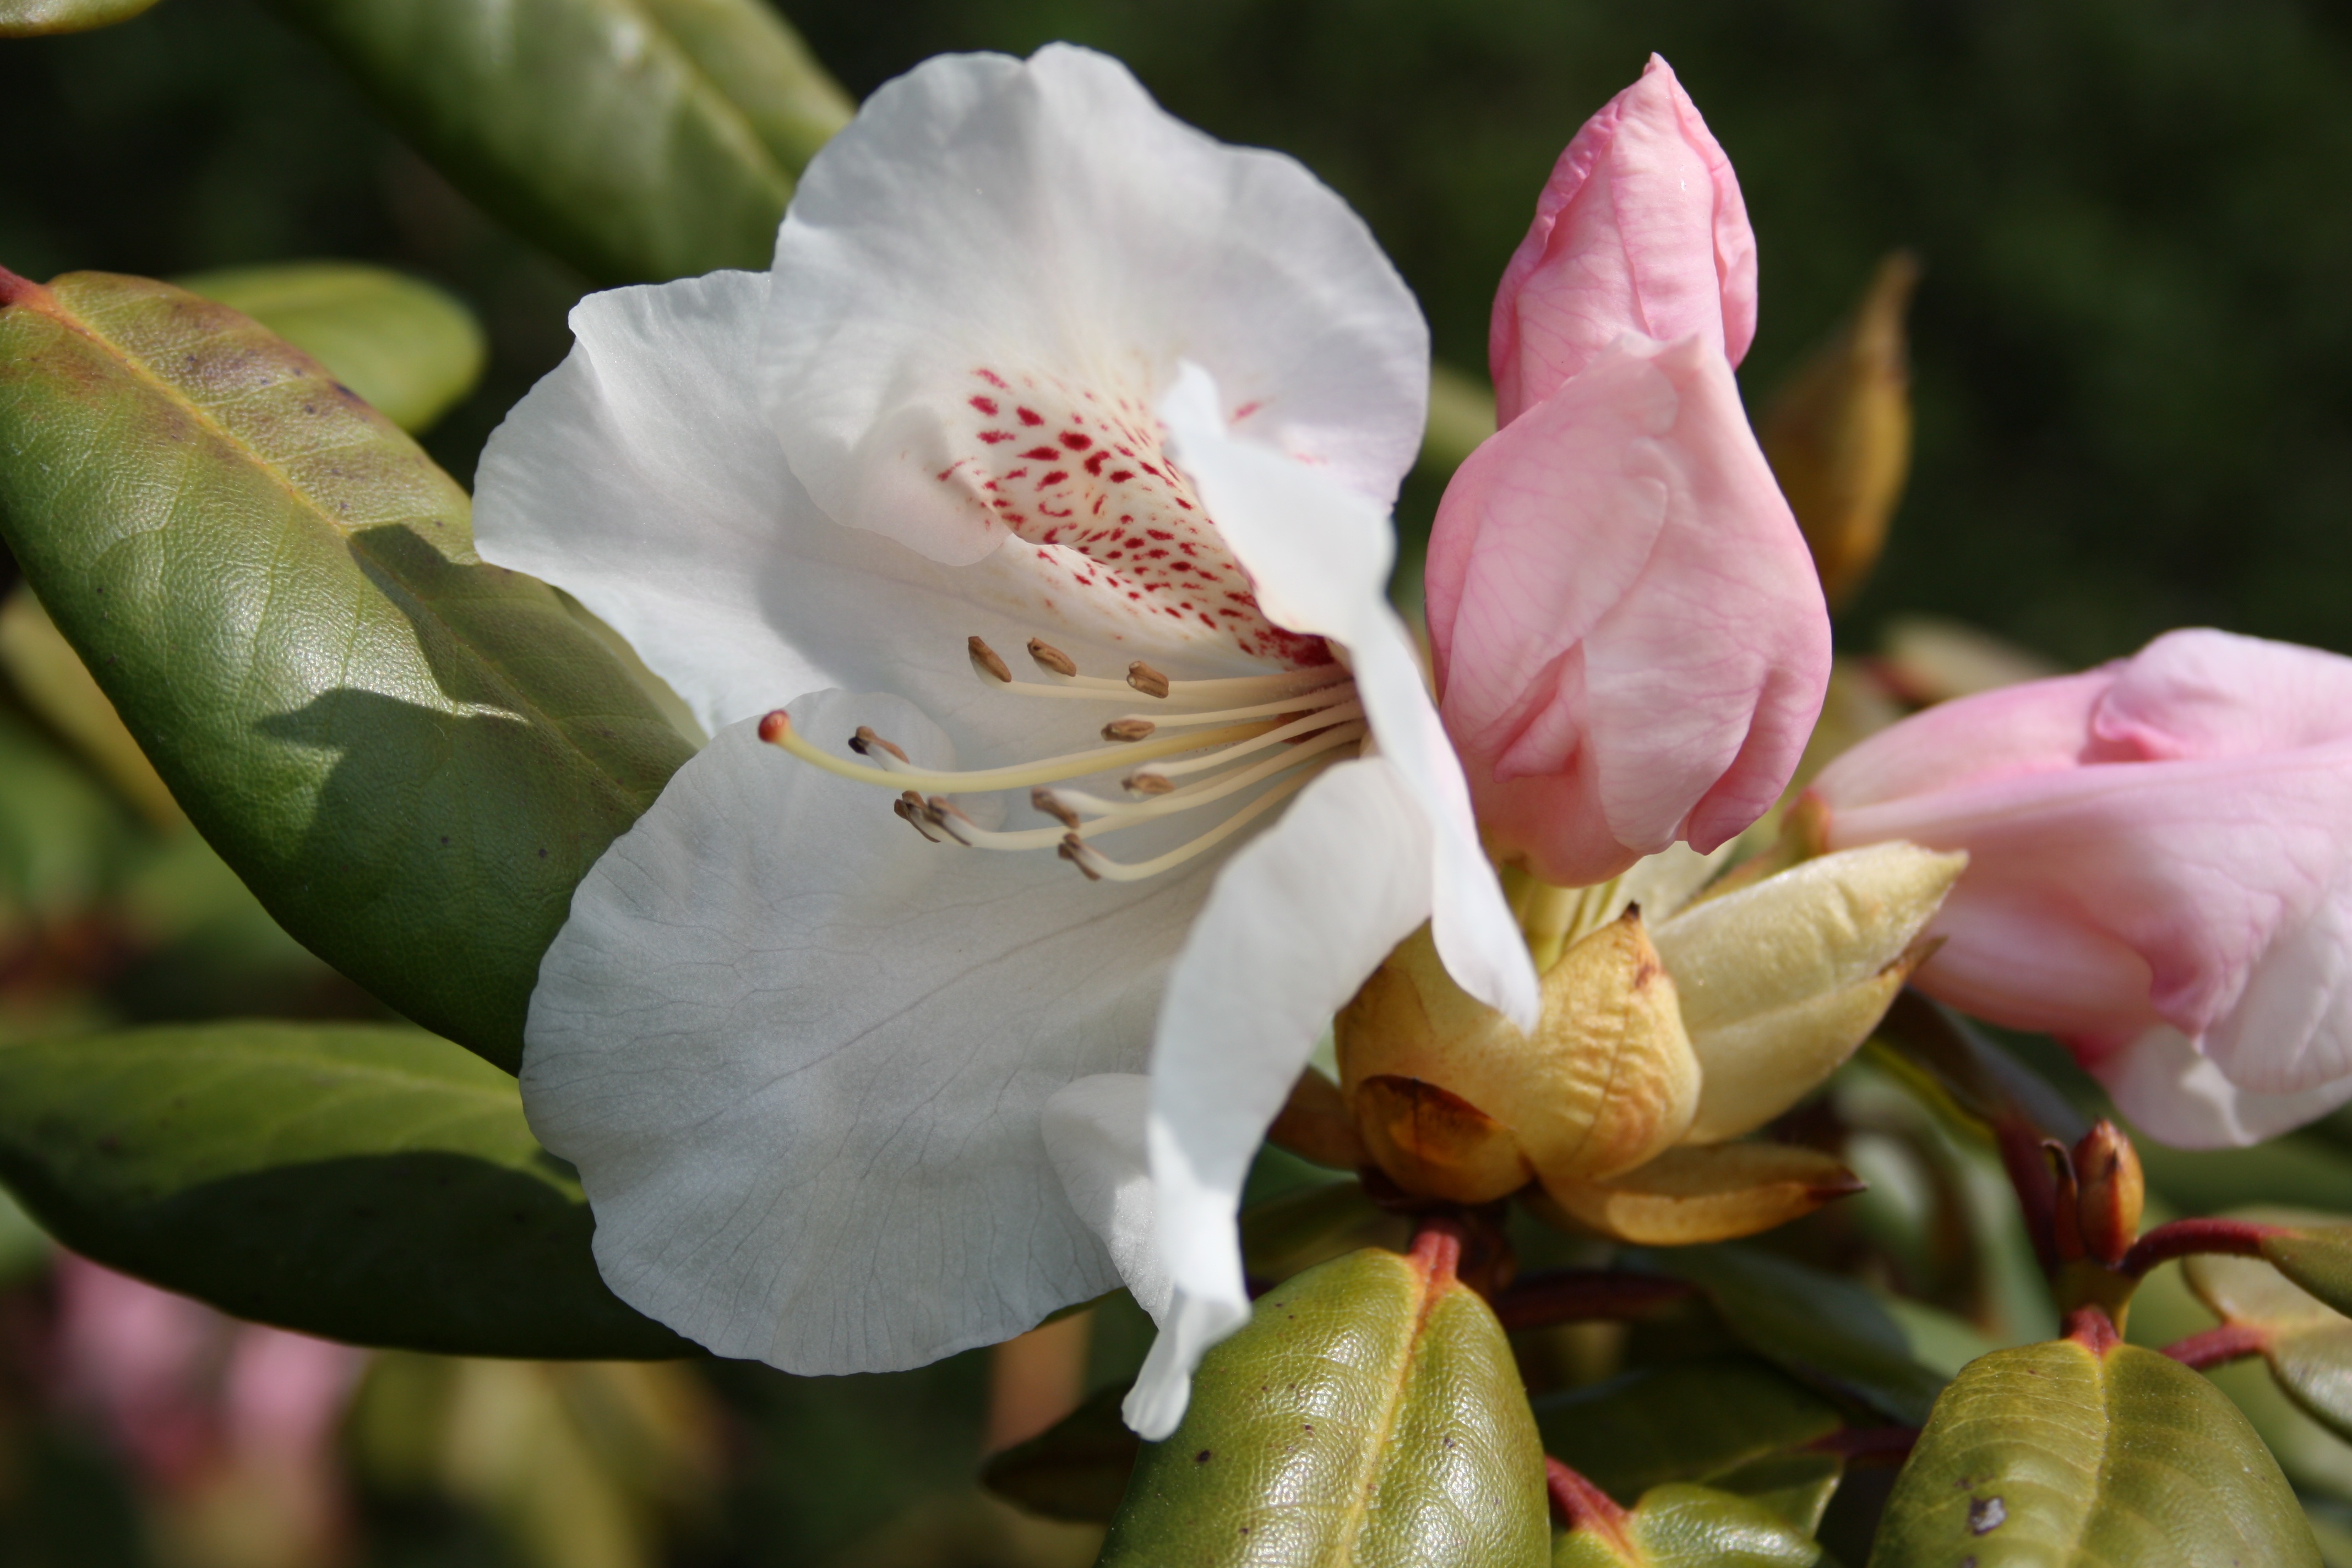
blossom, plant, white, flower, petal, spring, natural, botany, flora, shrub, rosa, denmark, beautiful, have, macro photography, flowering plant, land plant